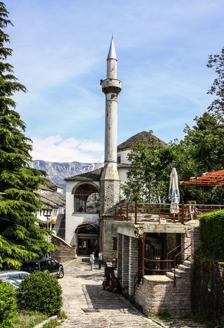
Building: Bazaar Mosque, Gjirokastër
Country: Albania
Year built: 1757
Mosque in Gjirokastër, Albania Bazaar Mosque Xhamia e Pazarit Religion Affiliation Islam Branch/tradition Sunni Location Location Gjirokastër , Albania Shown within Albania Geographic coordinates 40°4′26″N 20°8′17.04″E / 40.07389°N 20.1380667°E / 40.07389; 20.1380667 Architecture Type Mosque Completed 1757 ; 268 years ago ( 1757 ) The Bazaar Mosque ( Albanian : Xhamia e Pazarit ; Turkish : Pazar Camii ), also known as Memi Bey Mosque ( Albanian : Xhamia e Memi Beut ; Turkish : Memi Bey Camii ), is a mosque located in Gjirokastër , Albania . History Antique Turkish frescoes and inscriptions inside the building The Memi Bey mosque was built during the Ottoman period in 1757 and is located in the Old Bazaar neighbourhood. It is one of fifteen mosques originally built in the city during the Ottoman era , of which thirteen survived till the communist period. The mosque was originally designed to be located in the New Bazaar neighbourhood of Gjirokastër, as part of Memi Pasha 's urban plan, that was built in the 17th century. It was, however, destroyed by fire in the following century, with the exception of the mosque. The mosque was elevated to "Cultural Monument" ( Monumente Kulturore ) status by the Albanian government in 1973, sparing its destruction by the totalitarian communist regime of Albania. The remaining twelve mosques were subsequently demolished. Because of a religion ban in Albania, the mosque was used as a training hall for circus acrobats who made use of the high domed ceilings to hang their trapezes. Nearby the mosque is a two-story octagonal building, constructed in 1727. Although originally used as a Bektashi cemevi , it was closed down during the communist period. It is currently used as a madrasah . See also Islam in Albania References